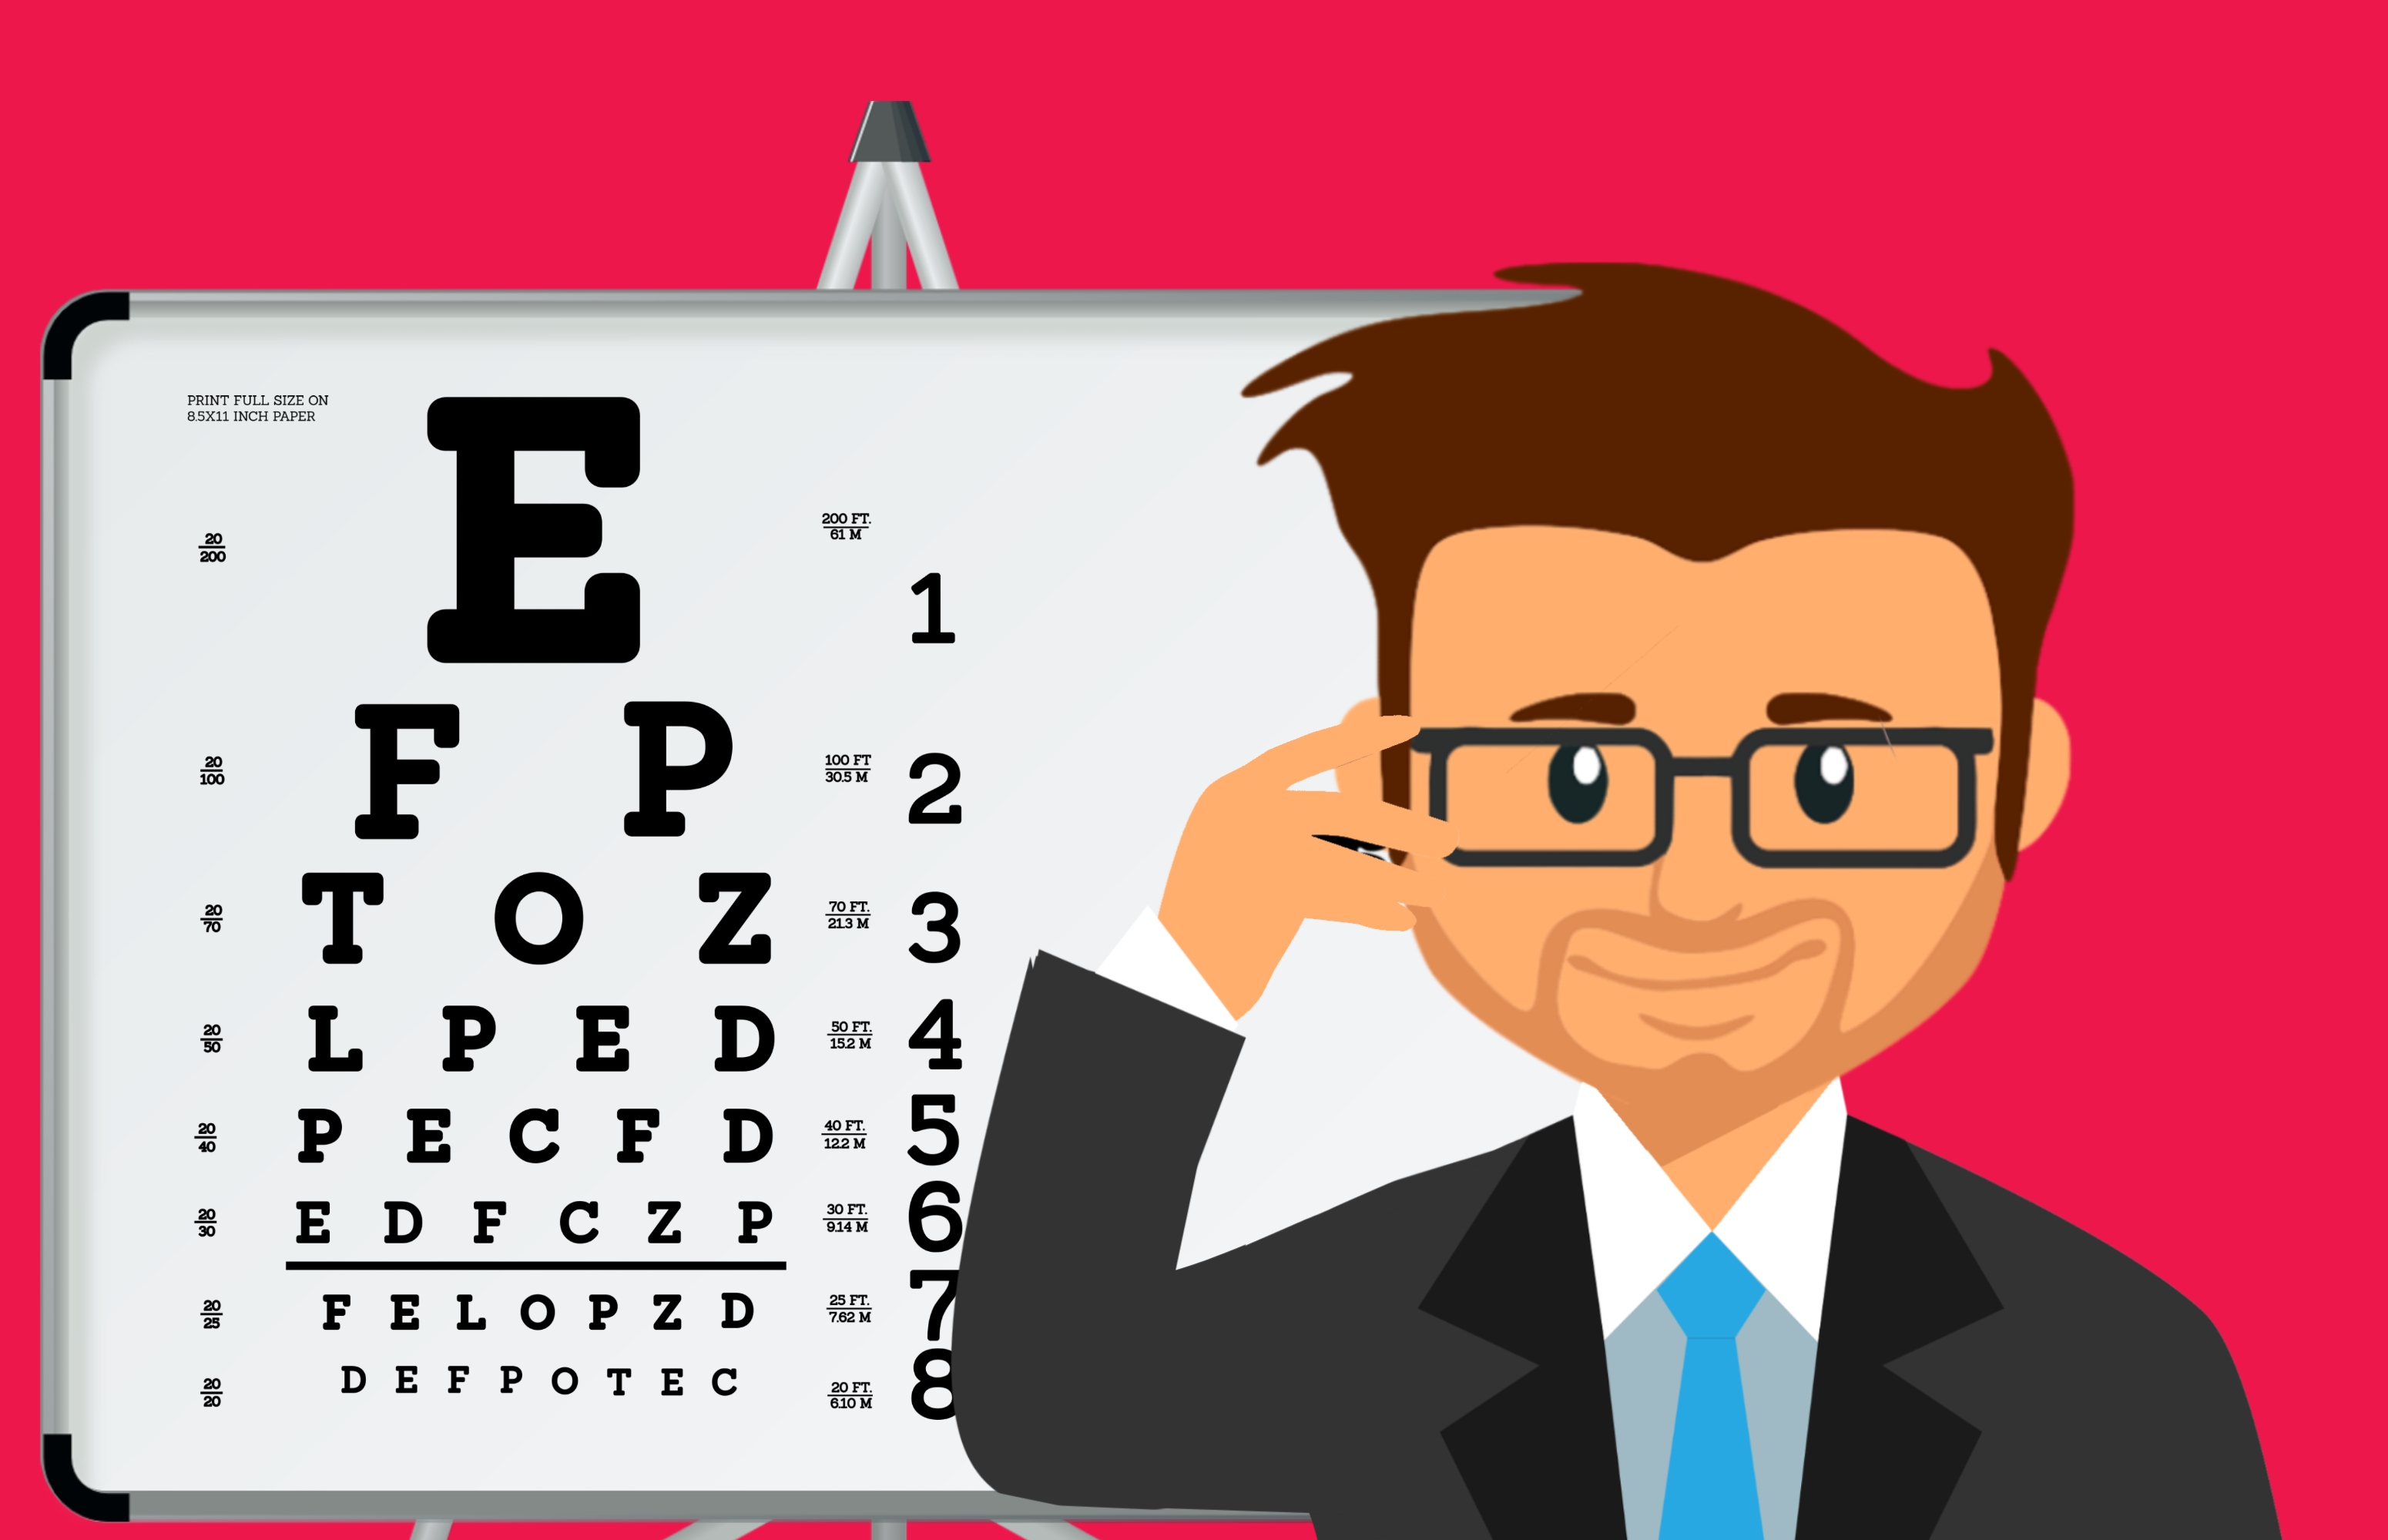
sight, man, glasses, test, ophthalmologist, happy, eye, characters, reading, chart, vision, medical, optical, examination, health, medicine, care, hand, face, cartoon, forehead, illustration, font, calendar, clip art, job